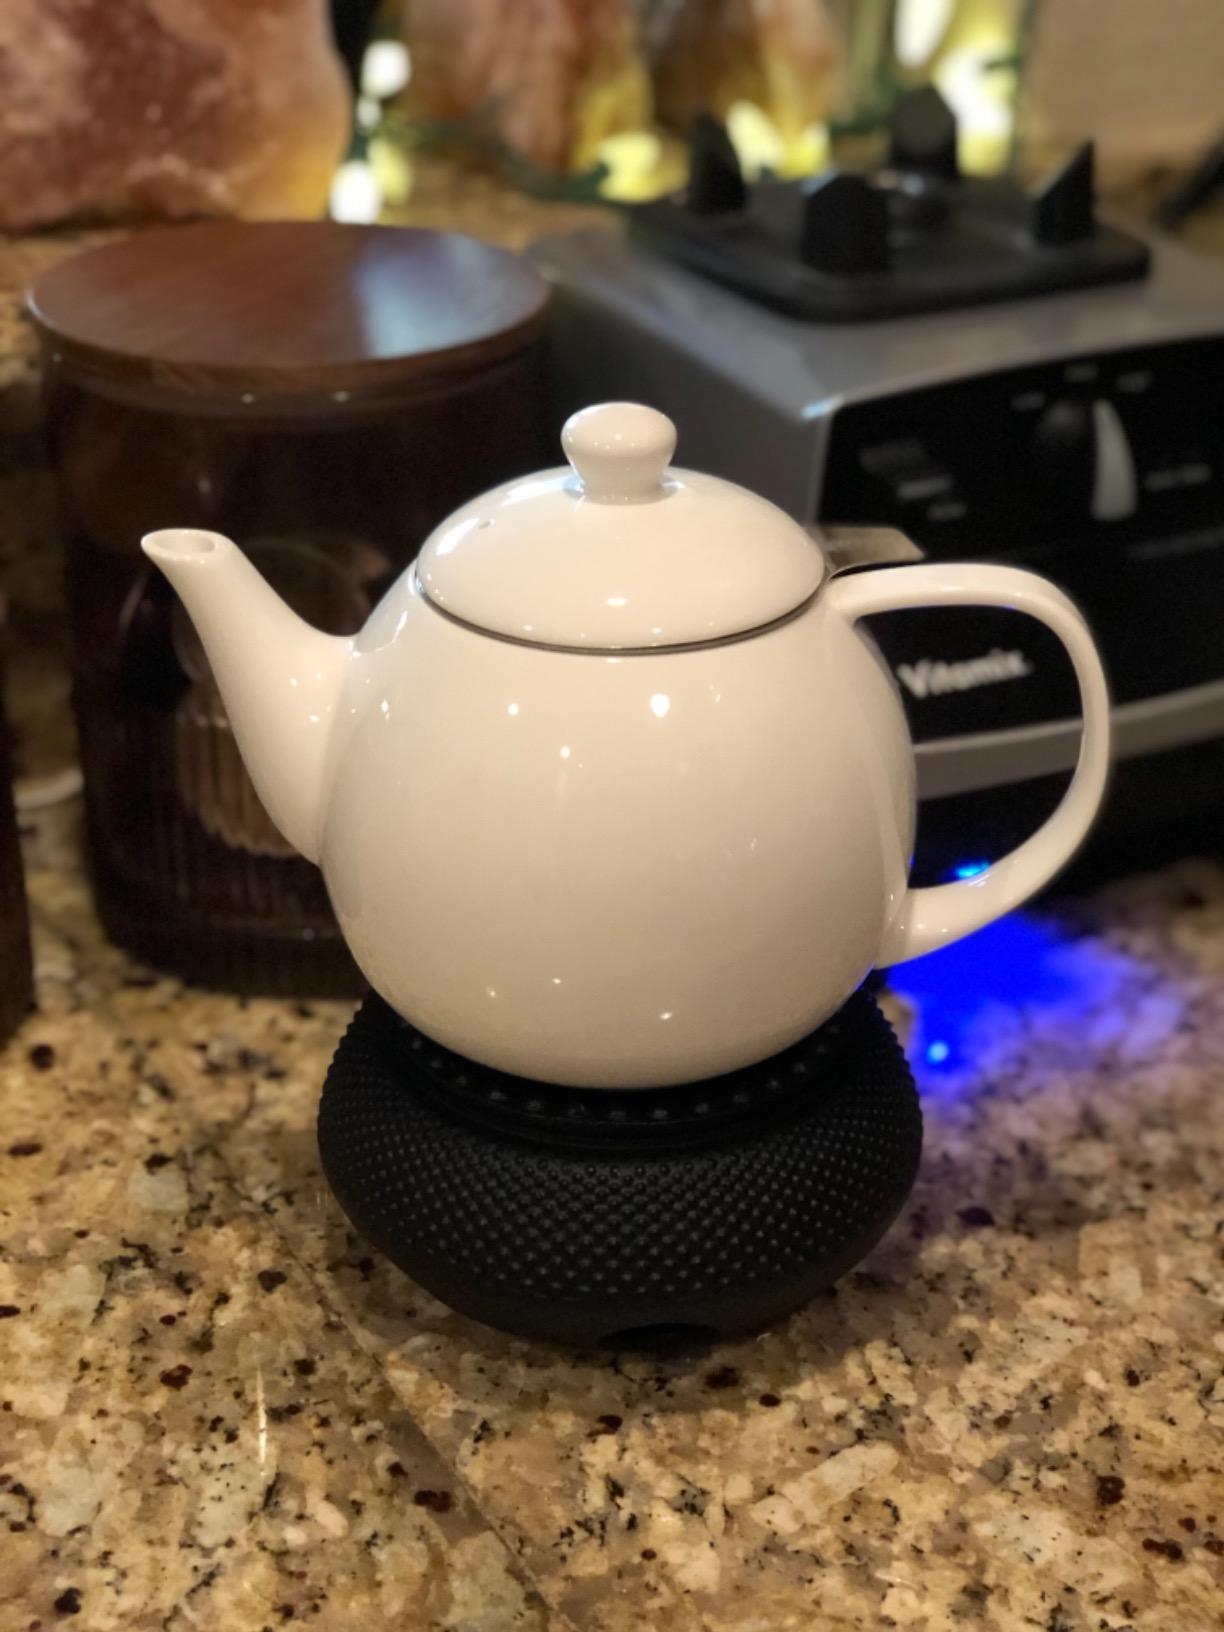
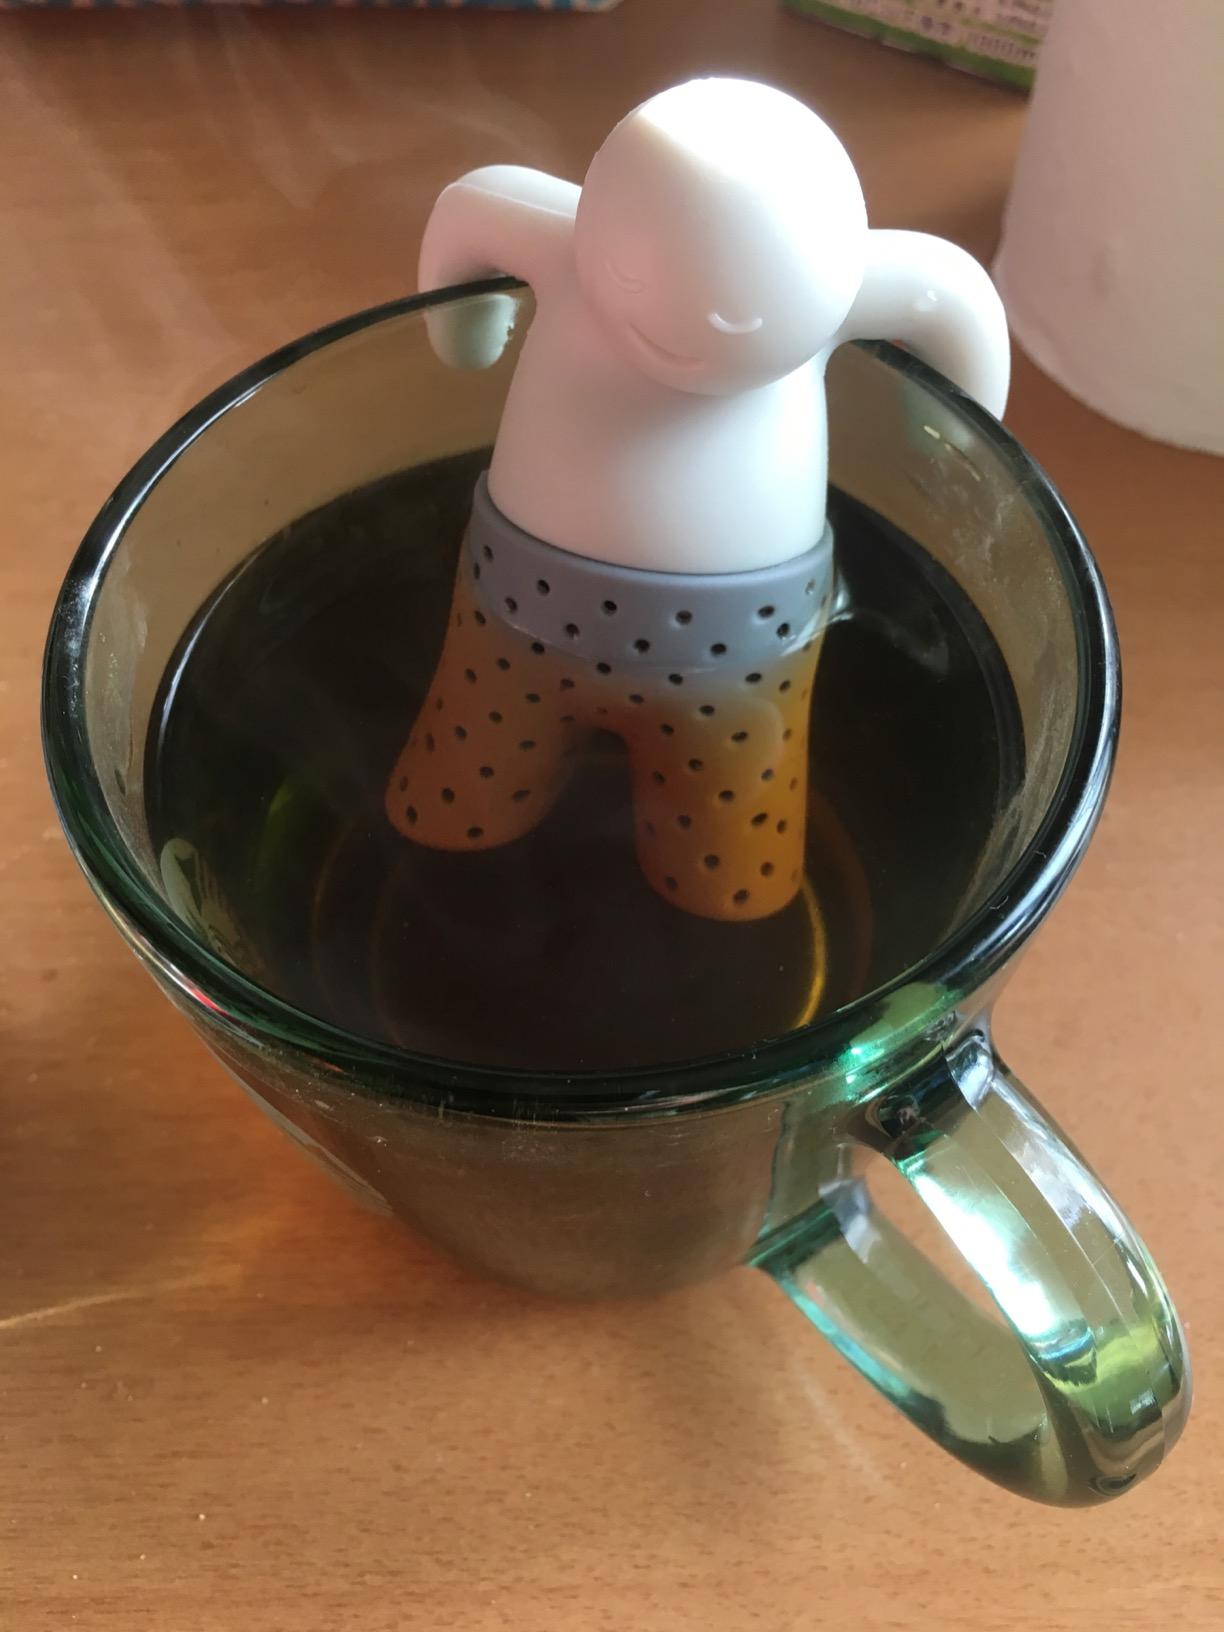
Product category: items_tea
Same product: no